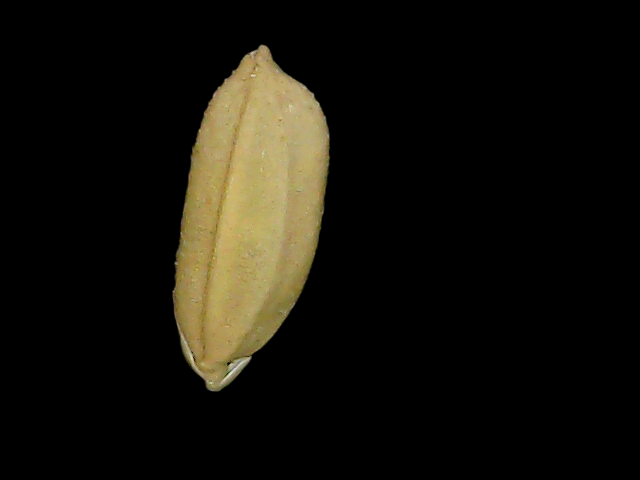
Rice variety: Bd52